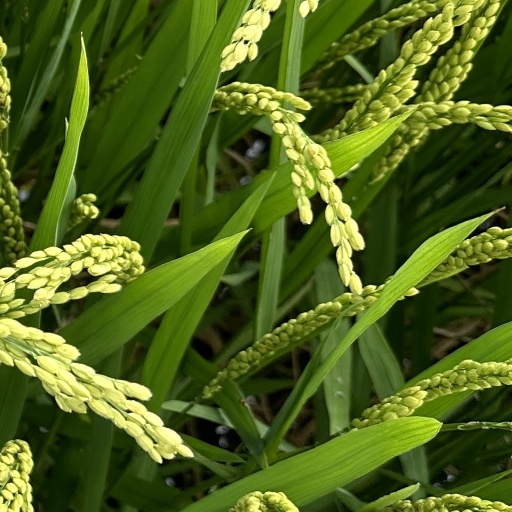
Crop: rice